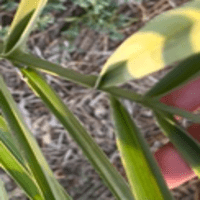
Label: Healthy sample